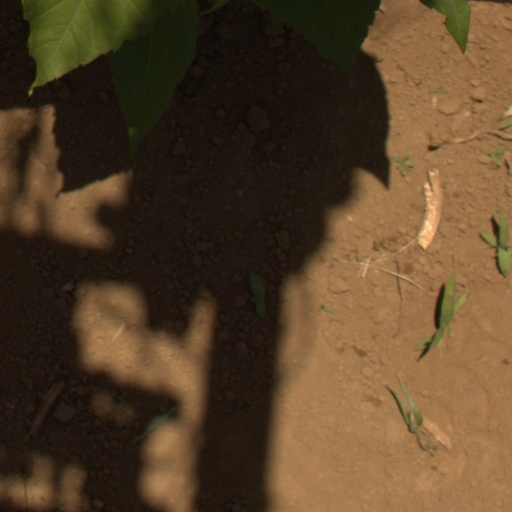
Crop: Jerusalem artichoke